Maplewood, New Jersey

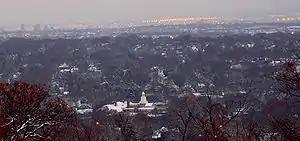
View of Maplewood from South Mountain Reservation

Maplewood was originally formed as "South Orange Township", which was created on April 1, 1861, from portions of Clinton Township and what was then the Town of Orange. Portions of the township were taken to form South Orange village (established May 4, 1869, within the township and became fully independent on March 4, 1904) and Vailsburg borough (formed March 28, 1894, and annexed by Newark on January 1, 1905) The name of the township was changed to Maplewood on November 7, 1922.